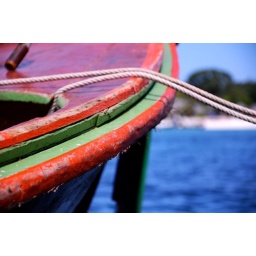
couldn't get over the colours of the boats, offsetting the blue of the ocean and vice versa.